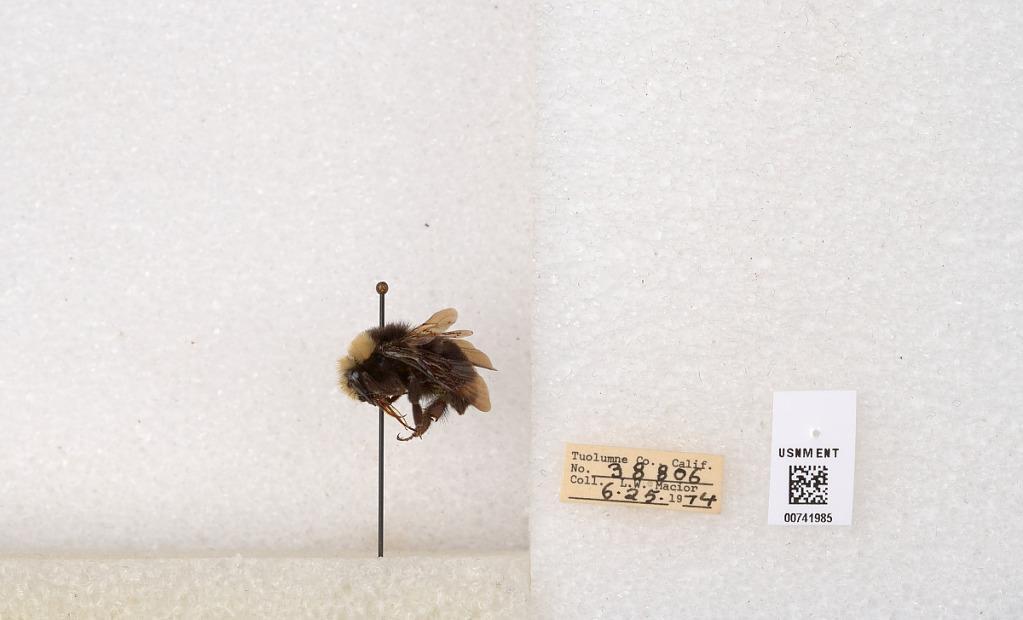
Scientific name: Bombus (Pyrobombus) vosnesenskii Radoszkowski
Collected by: L. Macior
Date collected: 1974-6-25
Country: United States
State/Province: California
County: Tuolumne
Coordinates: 37.9712, -120.228